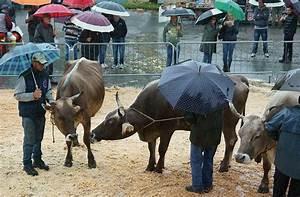
cow